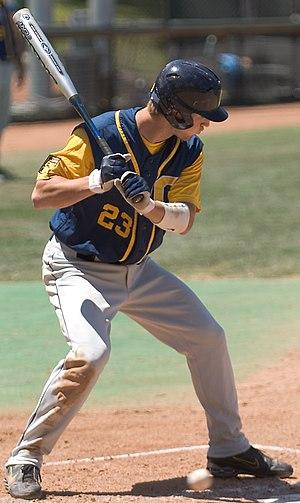
Jeffrey Gilbert Kobernus est un joueur de deuxième but des Ligues majeures de baseball. Il est présentement agent libre.